Answer in natural language. How many Windows are visible in the scene? Choose between the following options: 0, 1, 4, 3 or 2
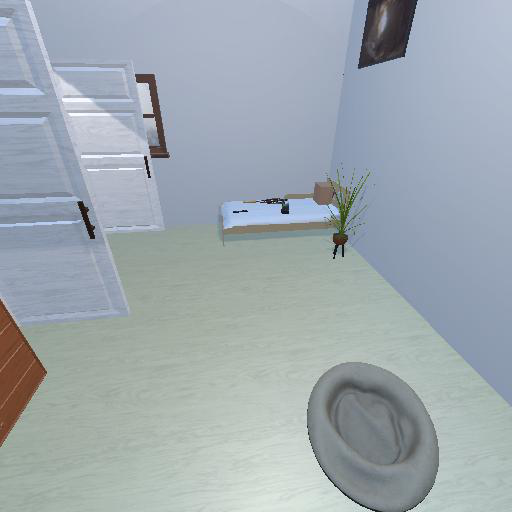
<answer>1</answer>